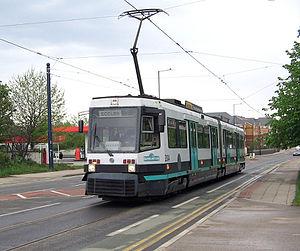
Le Manchester Metrolink est le réseau de métro léger du Grand Manchester, en Angleterre. Il est composé de six lignes comprenant 92,5 kilomètres de voies et 93 stations qui convergent vers le centre de Manchester et desservent les communes environnantes d'Altrincham, Ashton-under-Lyne, Bury, Chorlton-cum-Hardy, Didsbury, Eccles et Rochdale, ainsi que l'aéroport de Manchester. Dans le centre de Manchester et sur les tronçons les plus récents, les rames du Metrolink circulent sur la voirie en mode tramway tandis que d'autres branches sont des anciennes lignes de trains de banlieue reconverties.